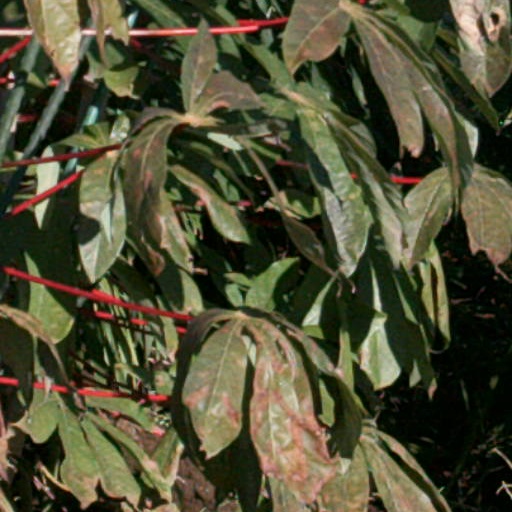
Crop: cassava